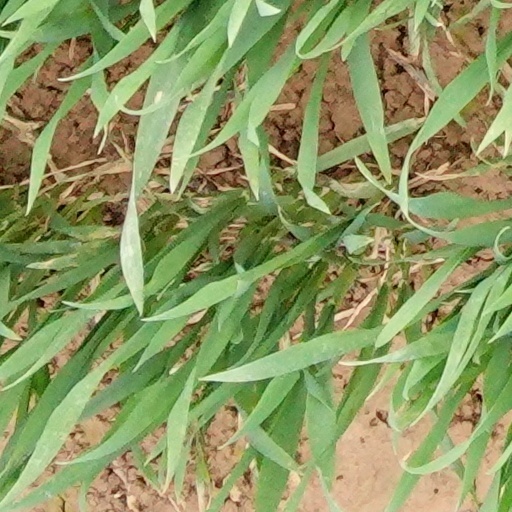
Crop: wheat